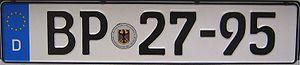
La plaque d'immatriculation allemande est un dispositif permettant l'identification des véhicules du parc automobile allemand.